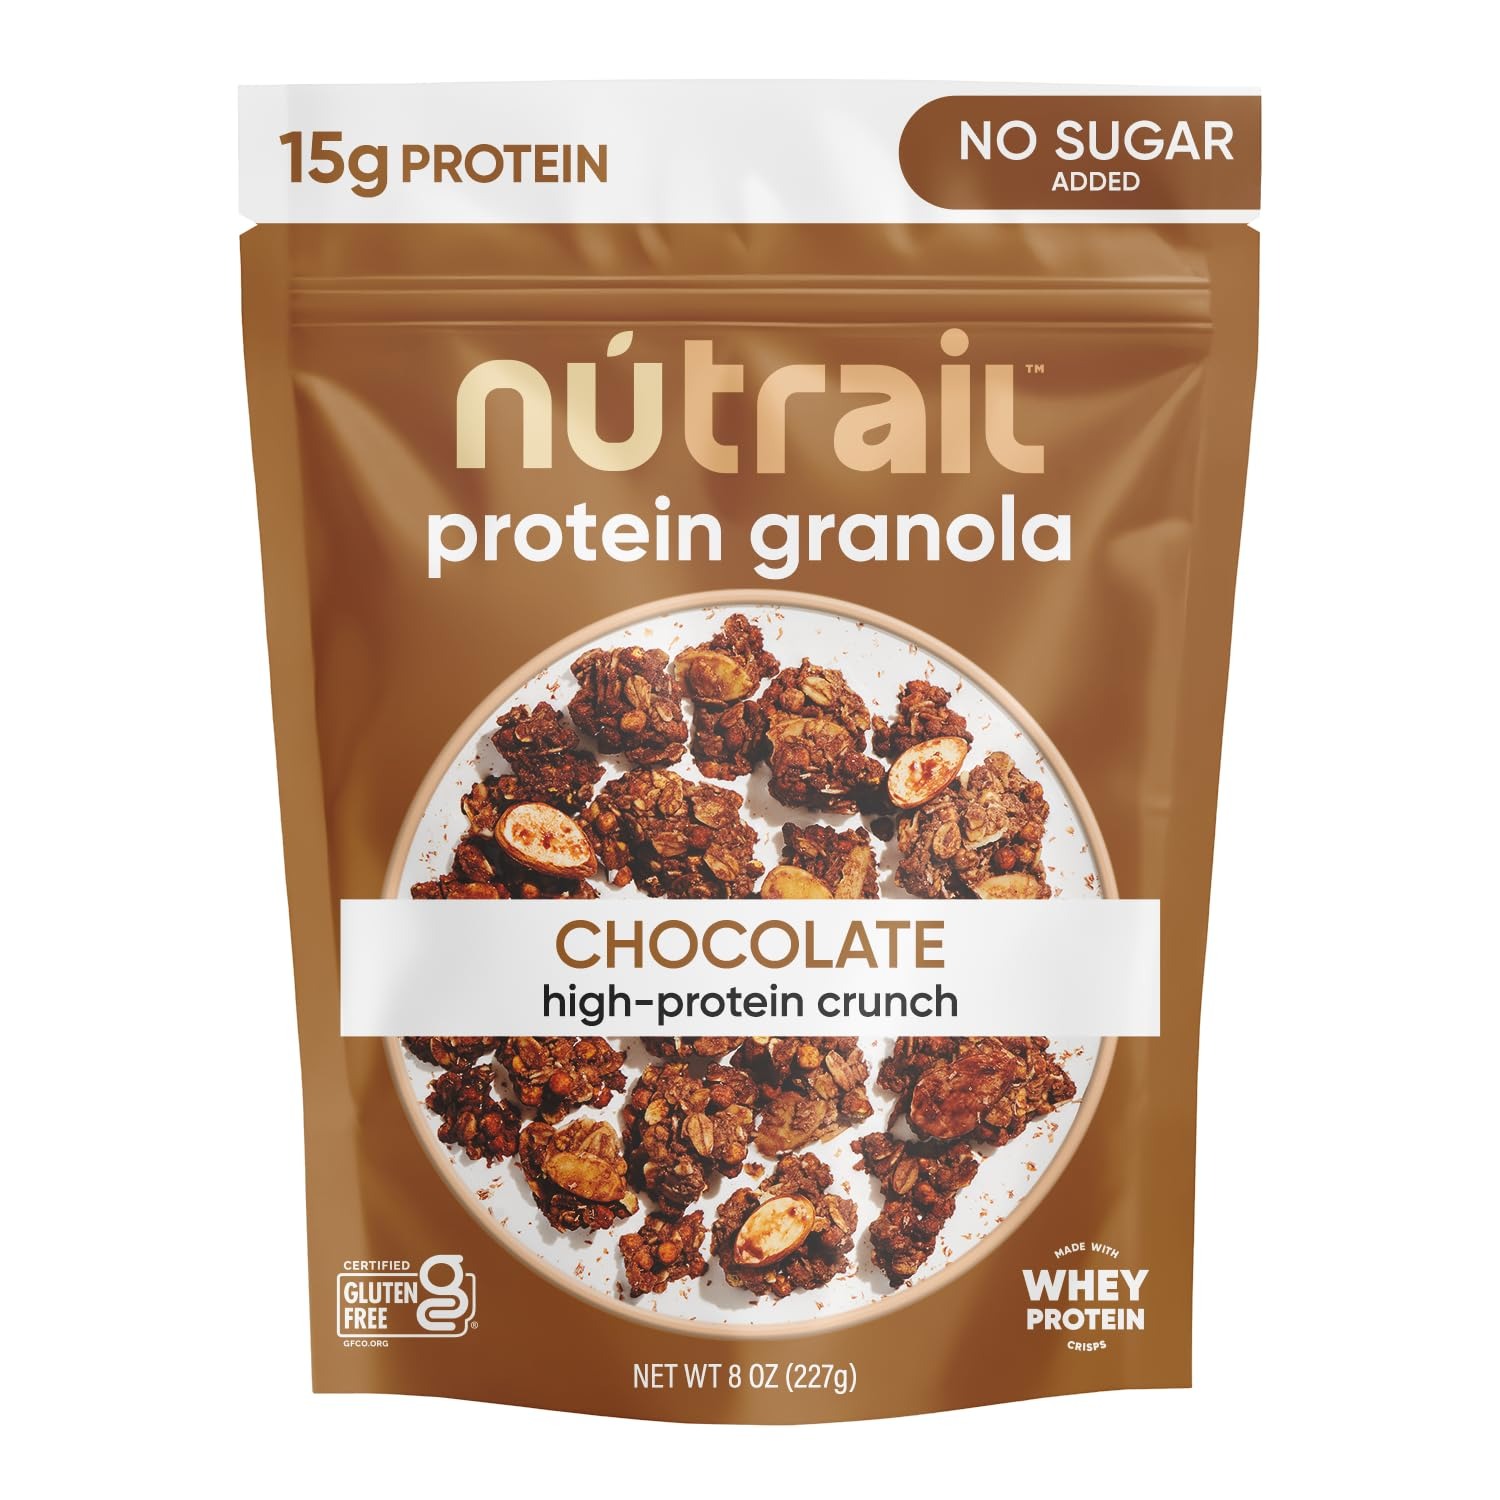
Item Name: NuTrail 15g Protein Granola Cereal, Chocolate, No Sugar Added, Gluten Free, Made with Whey, 8 oz. 1 Count
Bullet Point 1: PROTEIN: Each serving of this delicious crunchy granola provides 15g of protein for a snack that gives you the energy you need
Bullet Point 2: Protein oat granola with no artificial flavors, dyes, or sweeteners
Bullet Point 3: Certified Gluten Free
Bullet Point 4: ON-THE-GO: Our No Sugar Added Protein Granola is perfect for your busy lifestyle. It can be a snack or a filling meal sure to satisfy your cravings.
Bullet Point 5: Perfect crunchy smoothie topper, with milk for breakfast, or by the handful!
Value: 8.0
Unit: Ounce

Price: 9.42